Diving physics

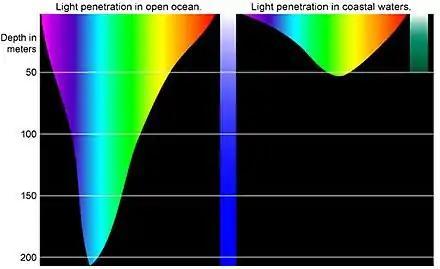
Comparison of penetration of light of different wavelengths in the open ocean and coastal waters

Underwater vision is affected by the refractive index of water, which is similar to that of the cornea of the eye, and which is about 30% greater than air. Snell's law describes the angle of refraction relative to the angle of incidence. This similarity in refractive index is the reason a diver cannot see clearly underwater without a diving mask with an internal airspace. Absorption of light depends on wavelength, this causes loss of colour underwater. The red end of the spectrum of light is absorbed over a short distance, and is lost even in shallow water. Divers use artificial light underwater to reveal these absorbed colours. In deeper water no light from the surface penetrates, and artificial lighting is necessary to see at all. Underwater vision is also affected by turbidity, which causes scattering, and dissolved materials which absorb light.